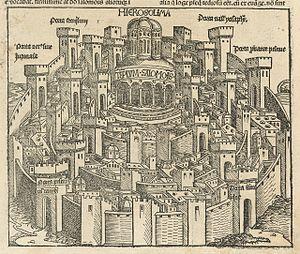
L'histoire des Juifs en Tunisie s'étend sur près de deux mille ans. Attestée au IIᵉ siècle mais sans doute plus ancienne, la communauté juive en Tunisie croît à la suite de vagues d'immigration successives et d'un prosélytisme important créant des communautés de Berbères juifs. Toutefois, son développement est freiné par des mesures anti-juives à partir de l'édit de Milan et à l'époque de l'exarchat de Carthage.